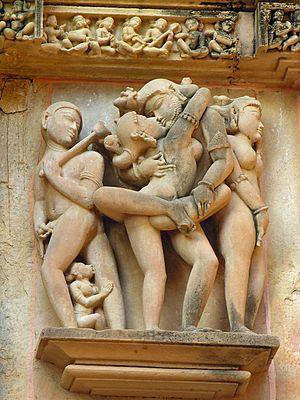
Le temple de Vishvanatha est un temple hindou situé à Khajurâho dans l'état du Madhya Pradesh, en Inde.